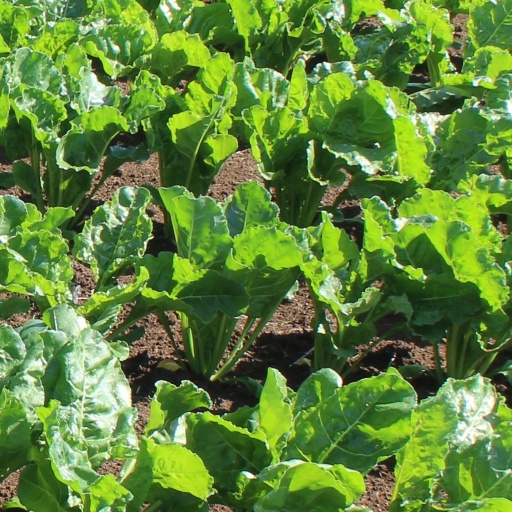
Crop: sugar beet